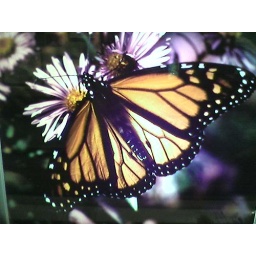
a very pretty butterfly in the bug house at the zoo